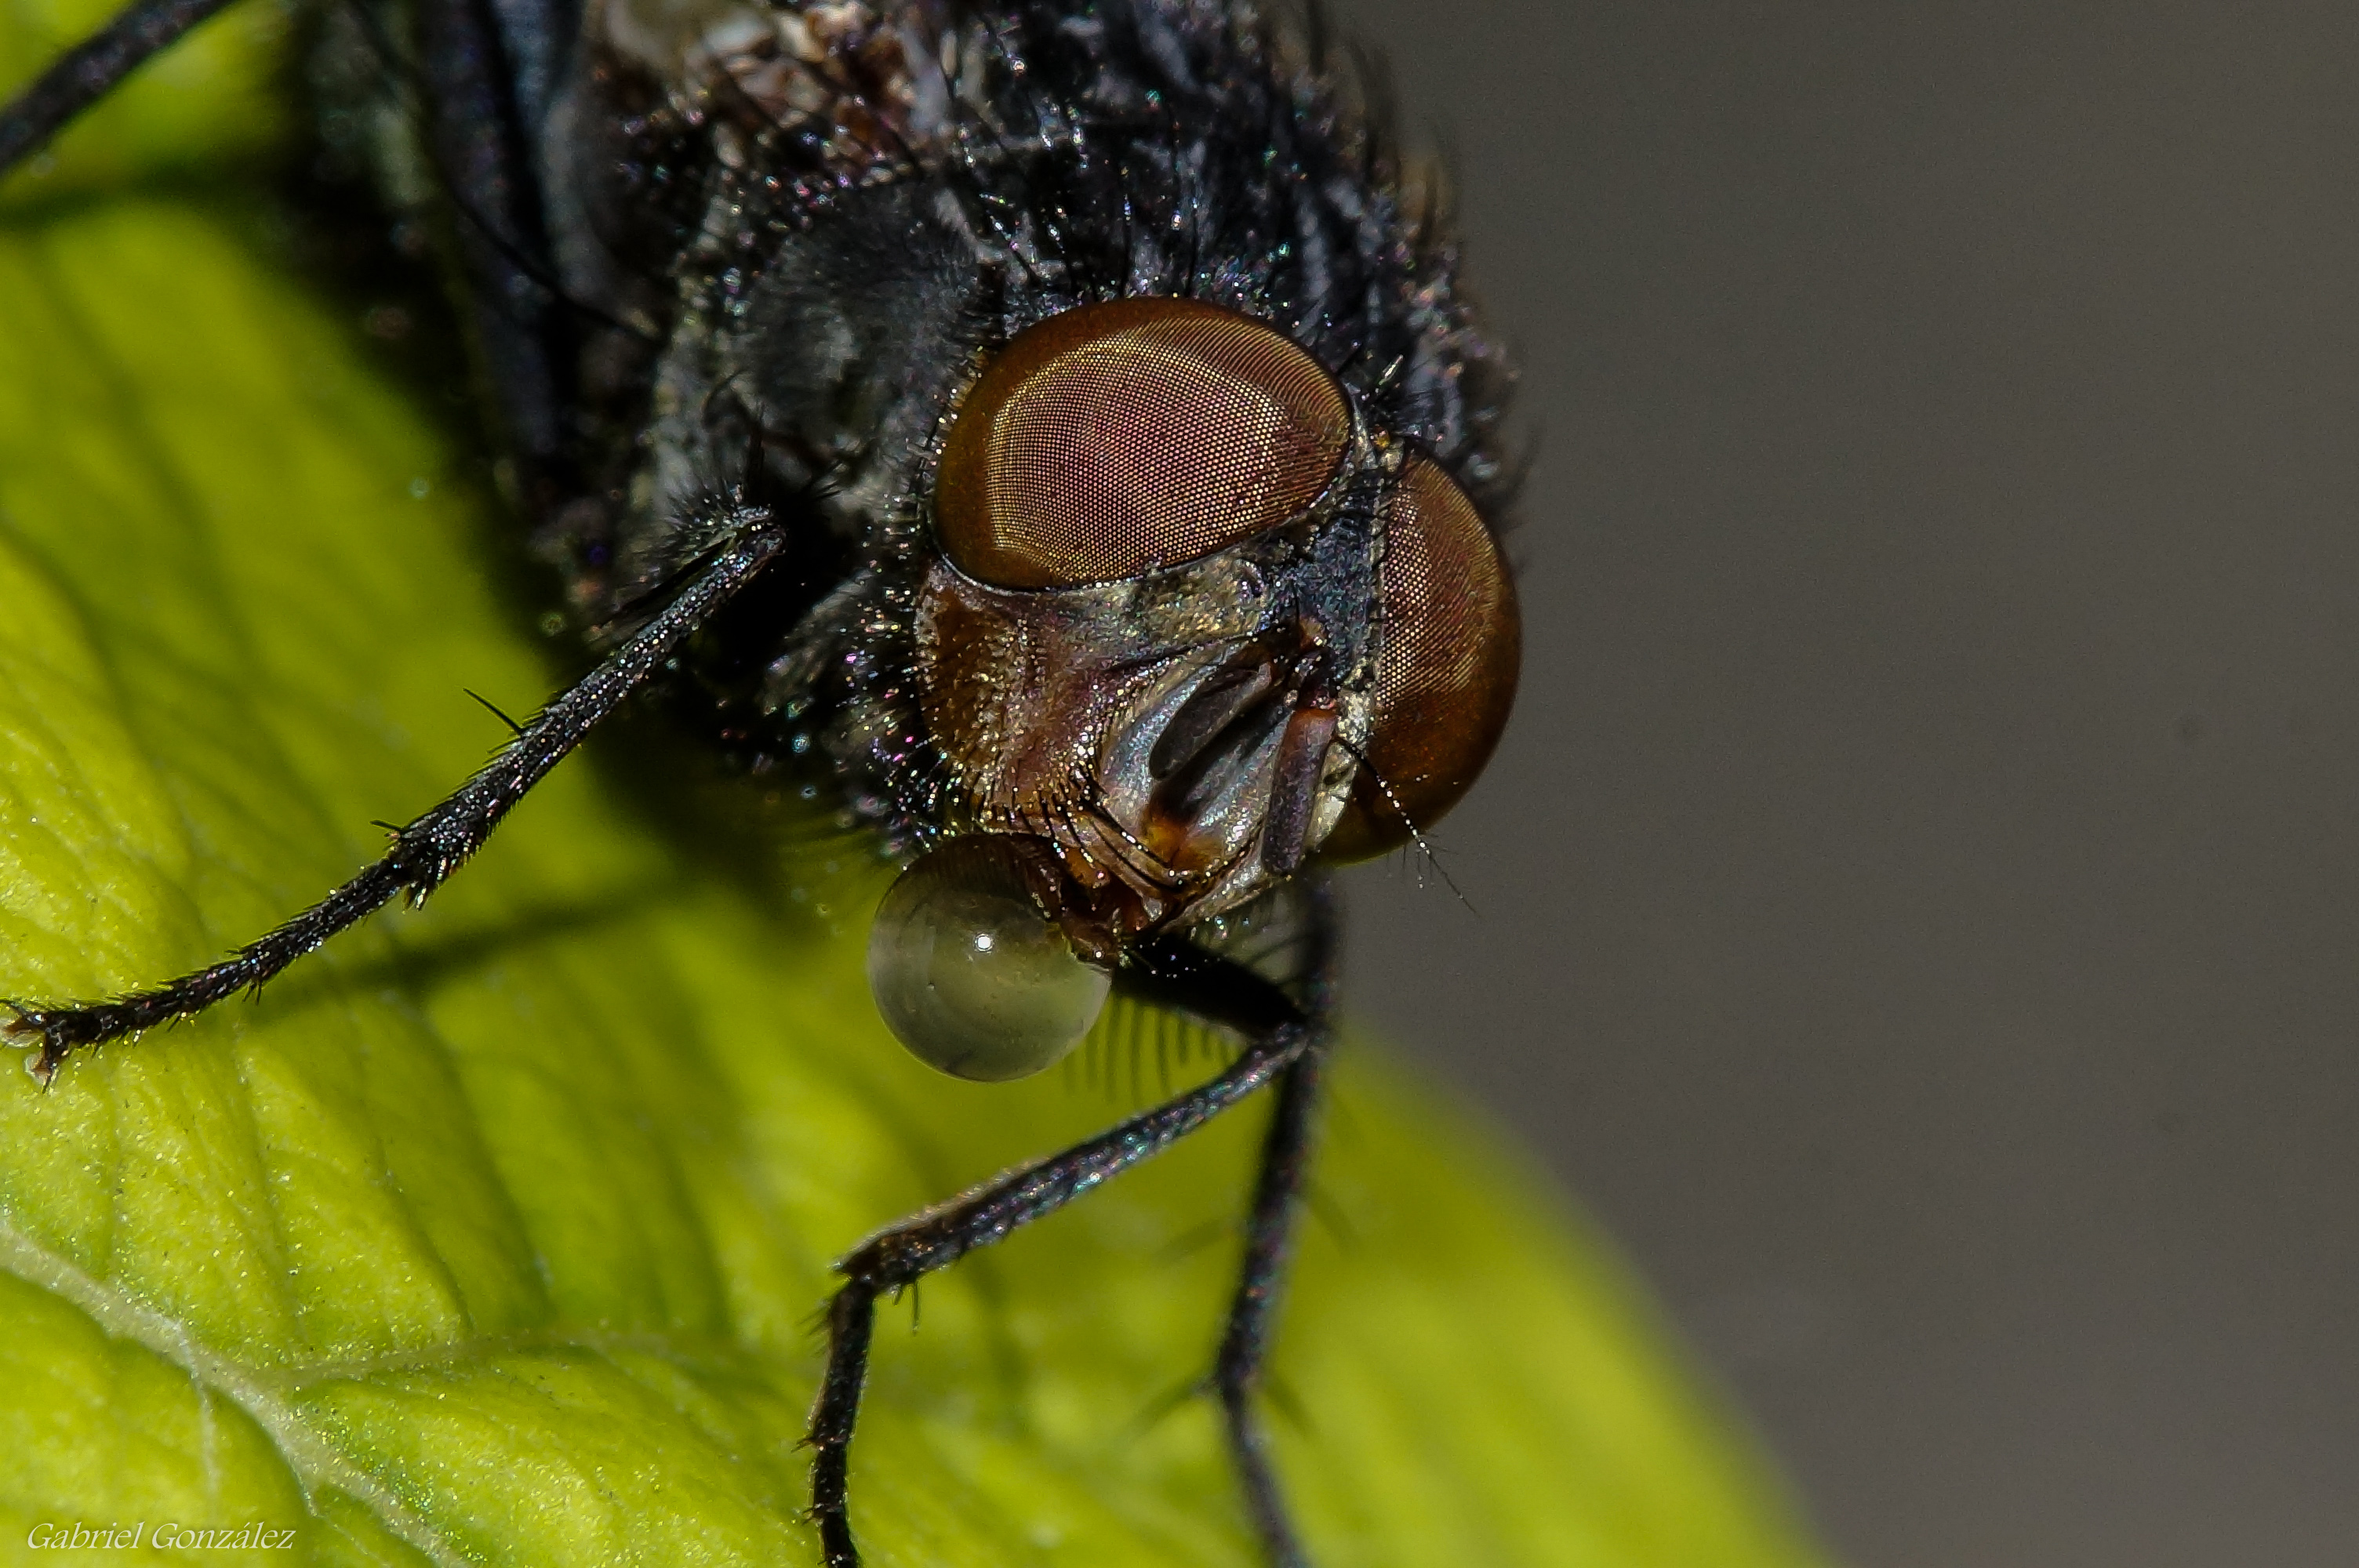
nature, photography, fly, photo, insect, macro, fauna, invertebrate, close up, animals, naturaleza, espaa, galicia, pontevedra, pest, a77, g, ggl1, gaby1, xovesphoto, animales, sonya77, gphoto, gabrielcorua, xelodegalicia, sonya77v, tamron180mmmacro, macro photography, arthropod, leaf beetle